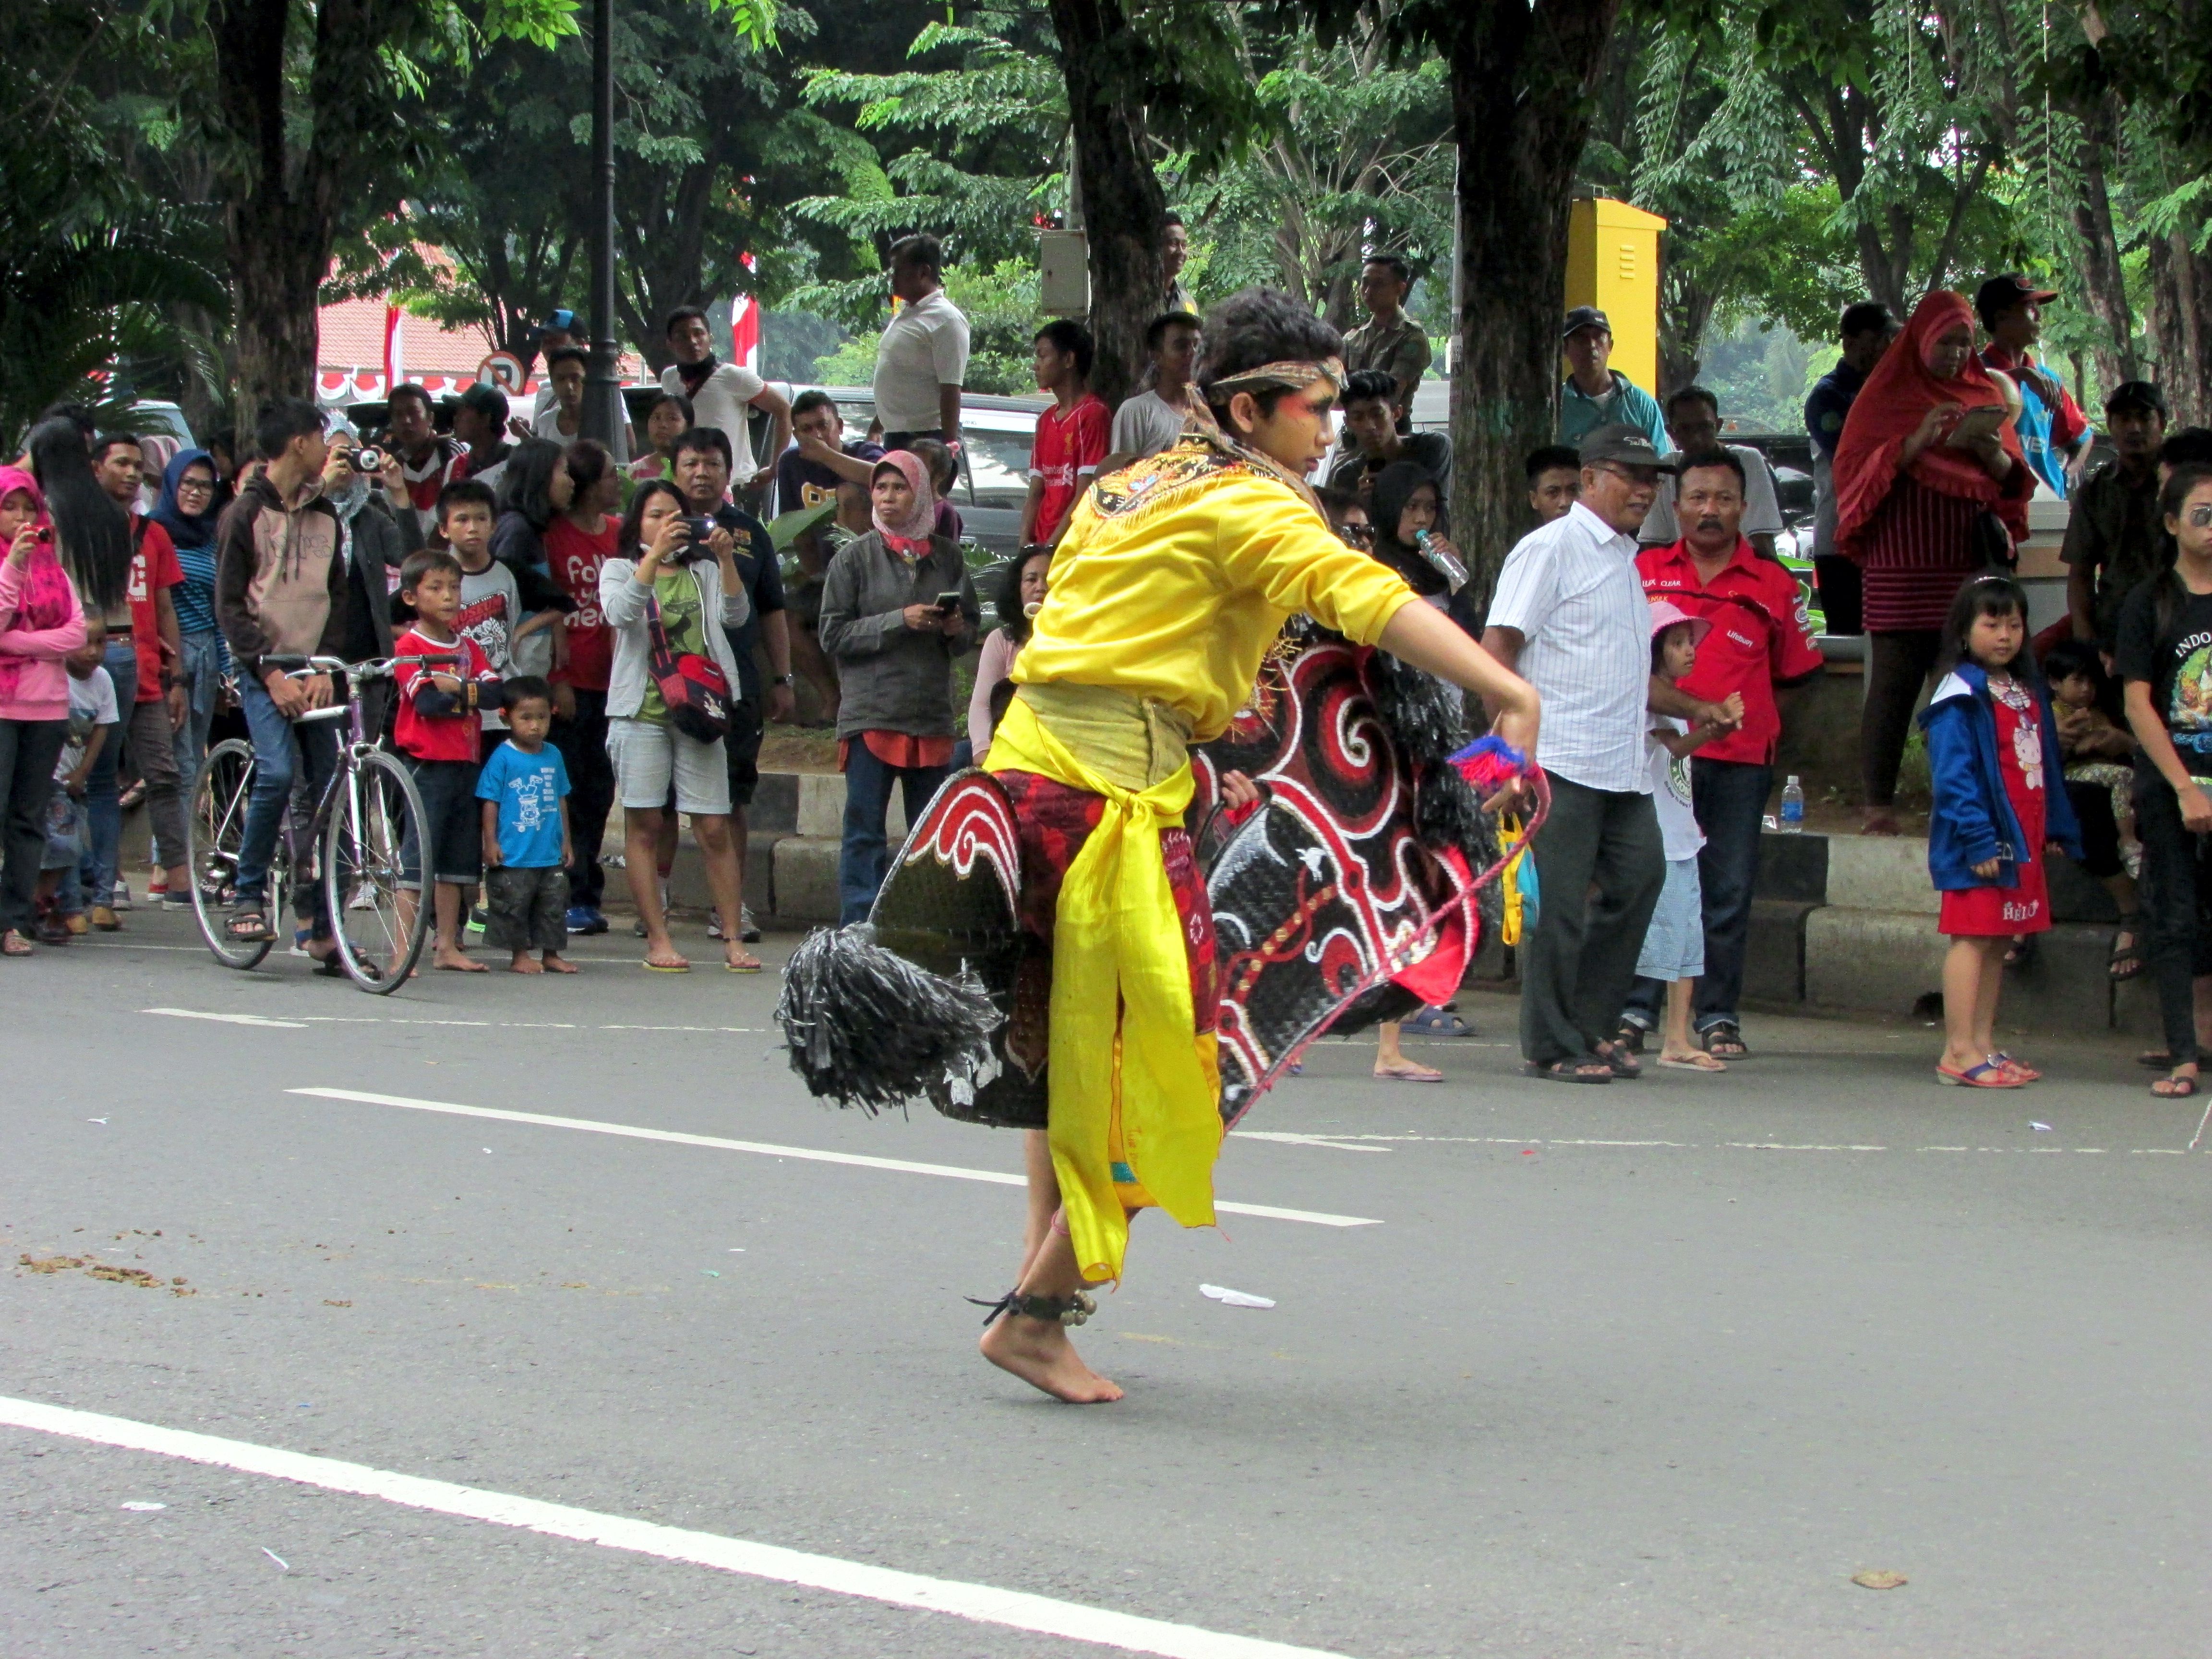
tree, pedestrian, road, street, city, crowd, recreation, public space, parade, festival, fun, sports, infrastructure, performance, event, tradition, entertainment, performing arts, street dance, public event